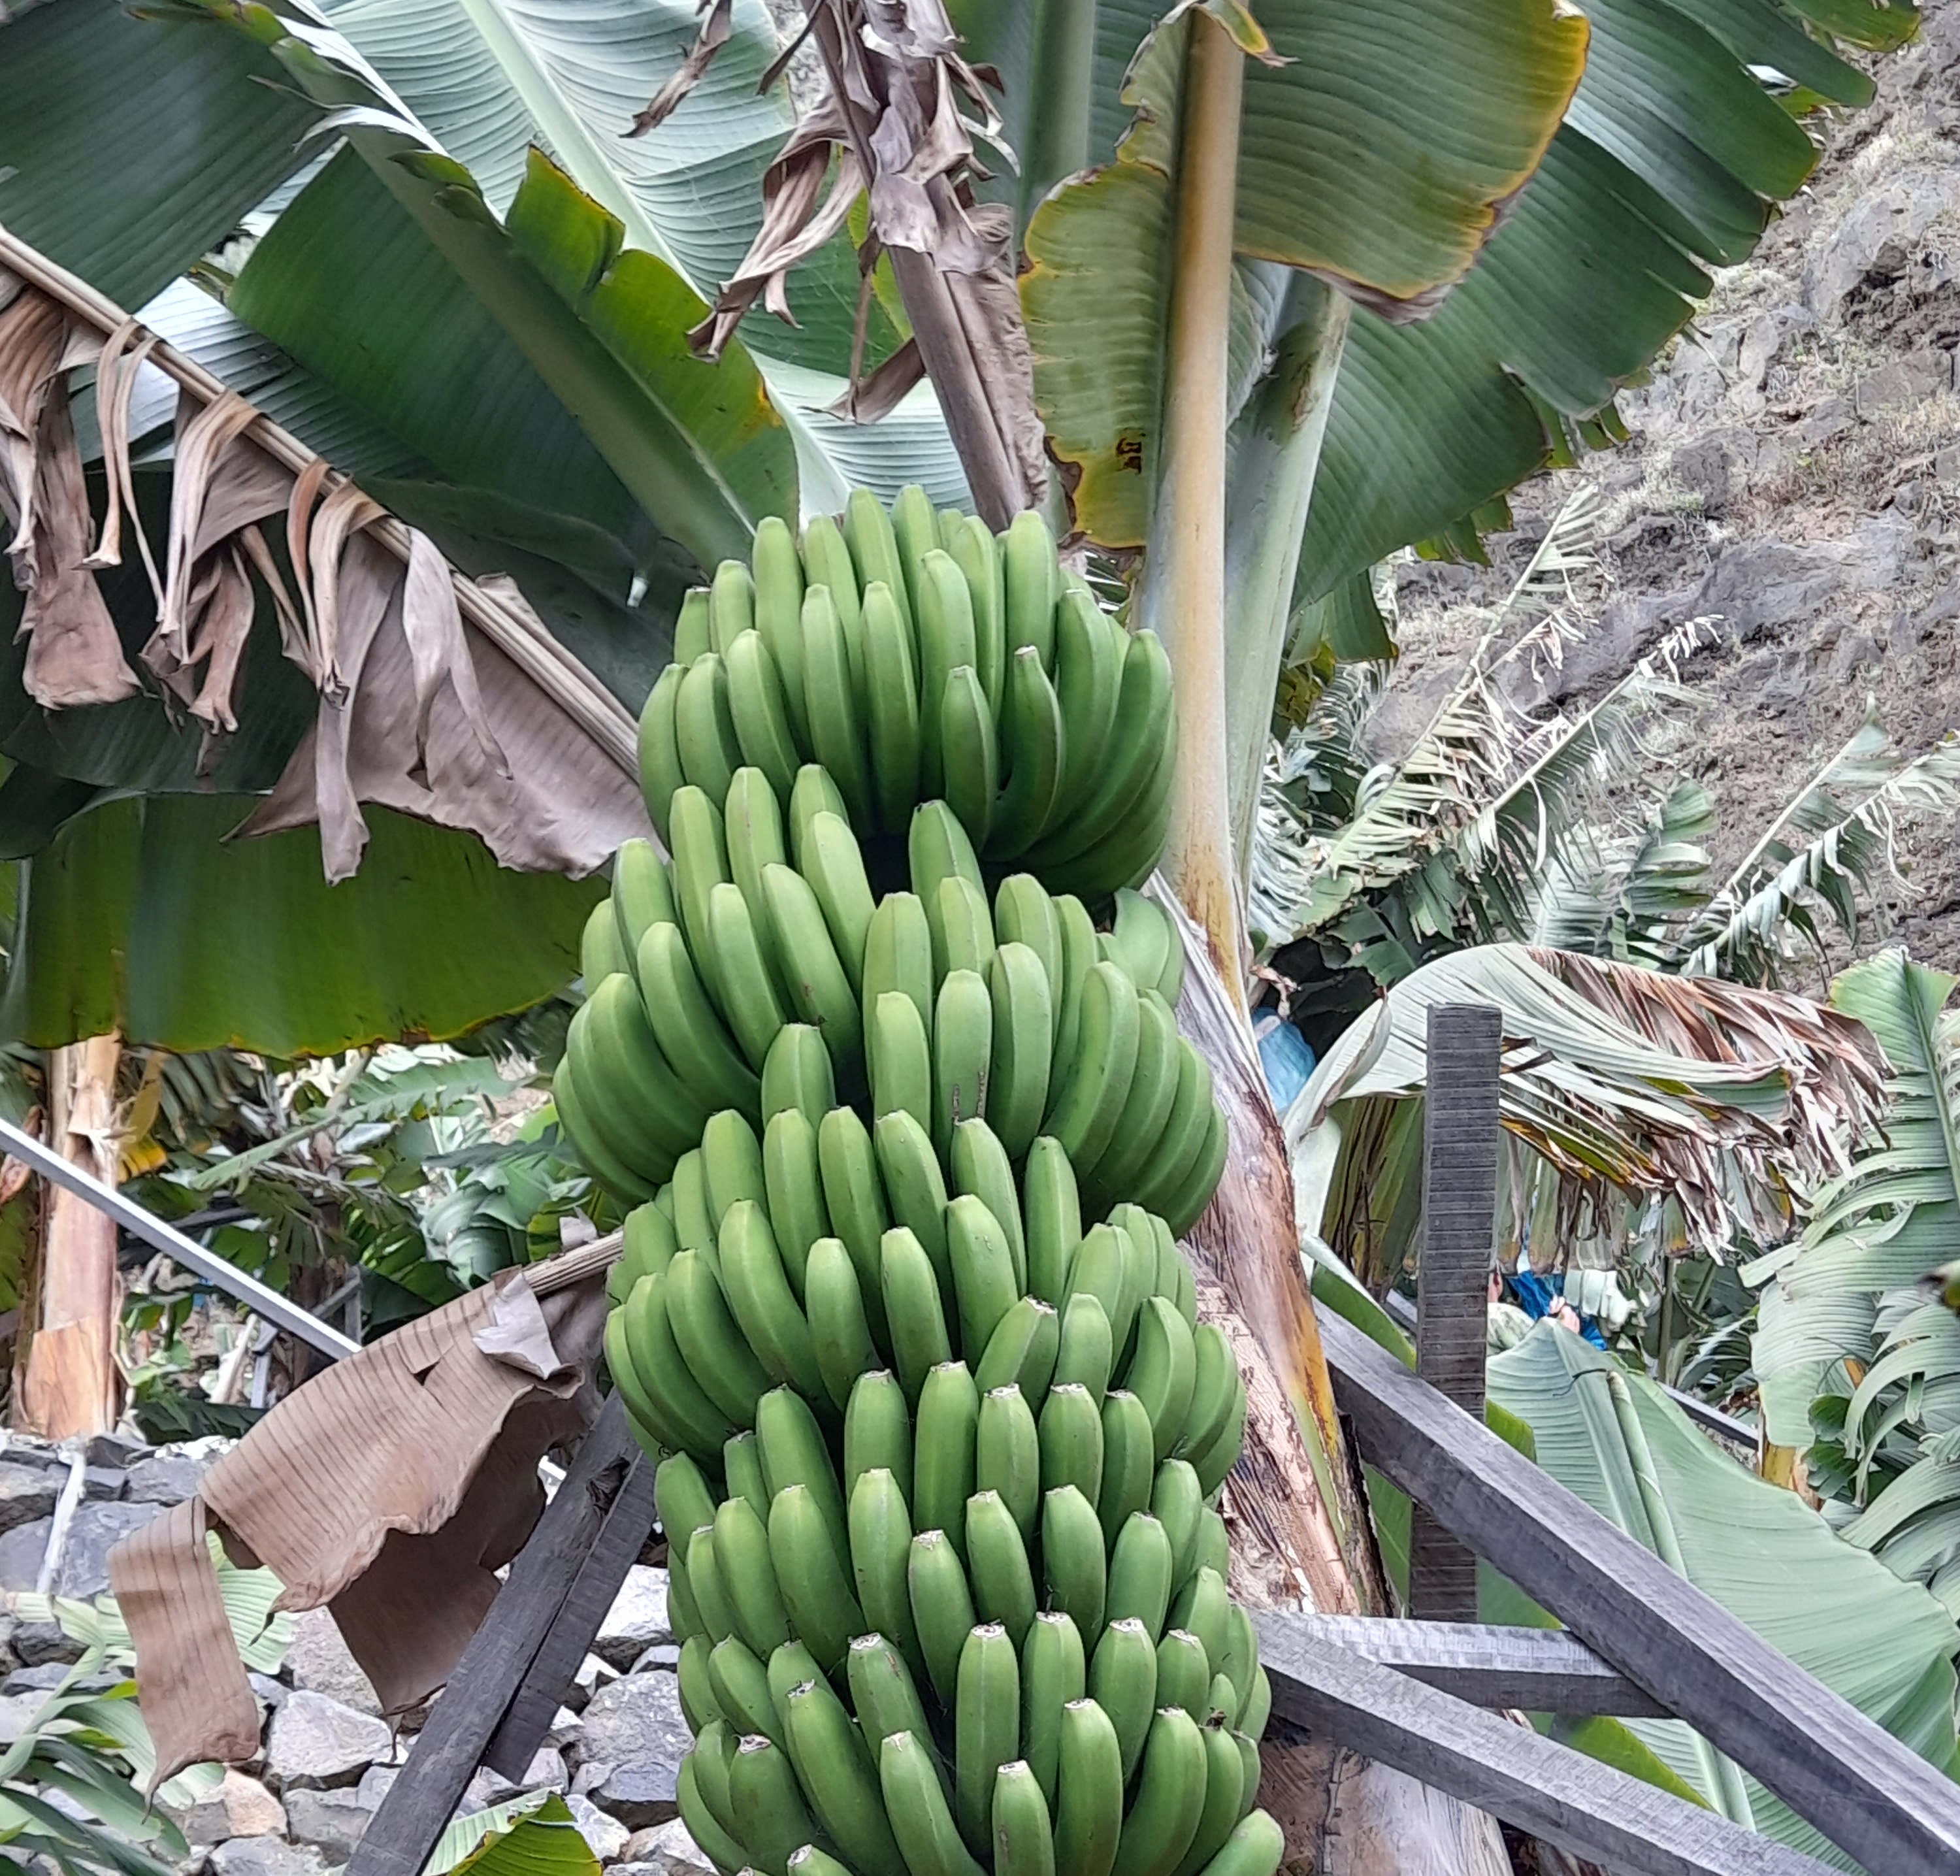
Label: Keep